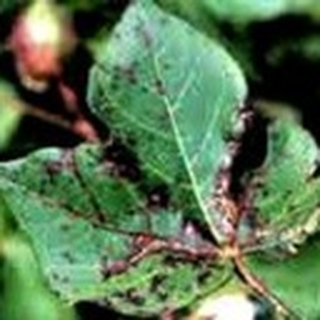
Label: cotton_bacterial_blight